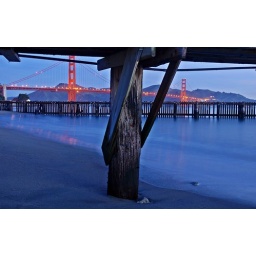
the golden gate bridge from under the coast guard pier at crissy field - san francisco, california